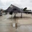
Label: airplane